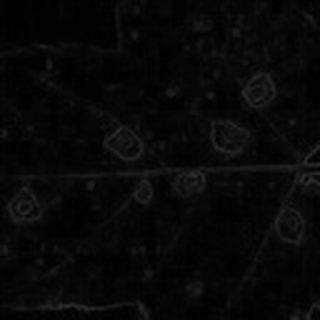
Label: cotton_target_spot